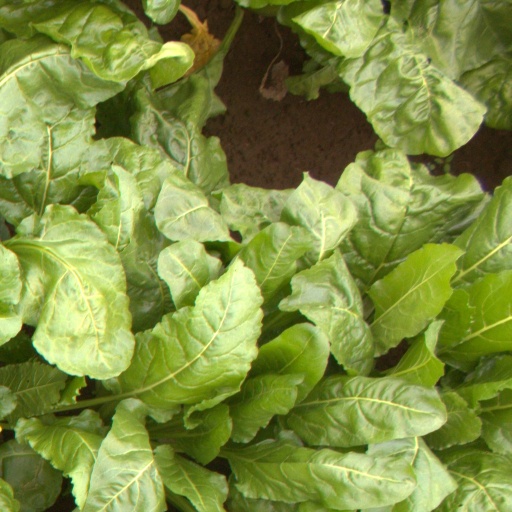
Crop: sugar beet